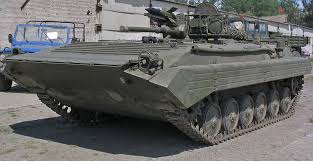
Label: BMP-1